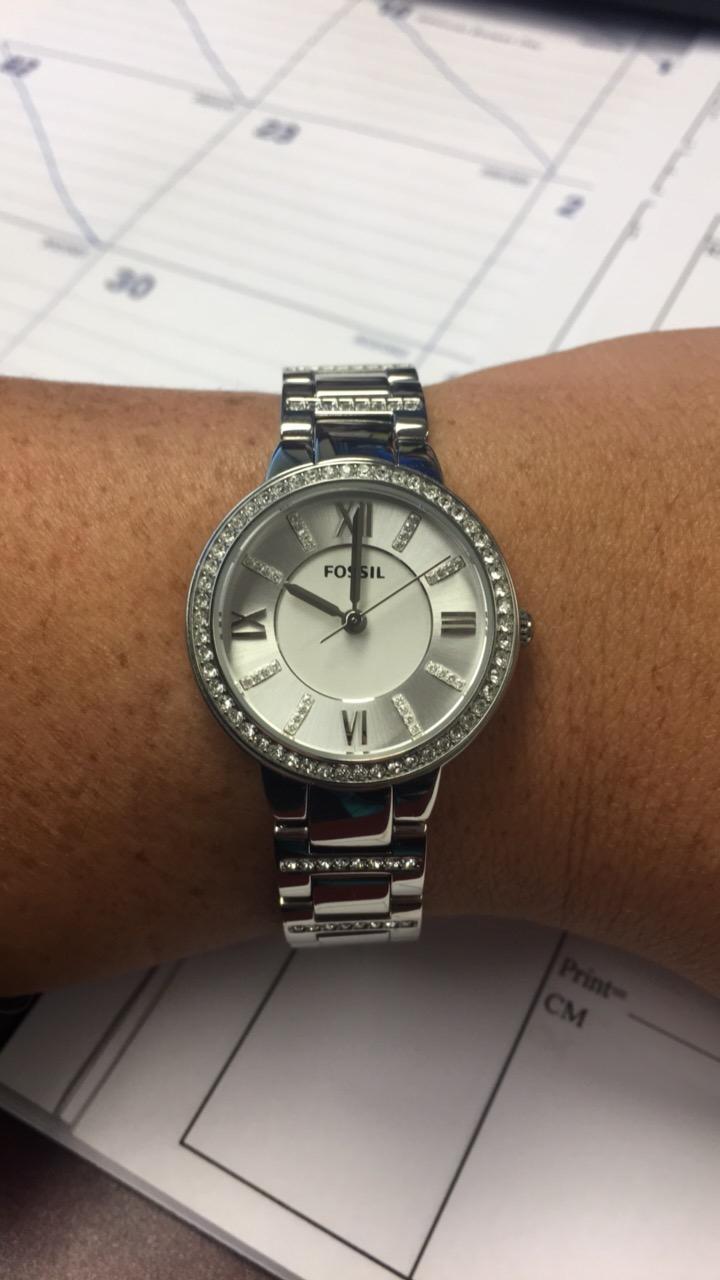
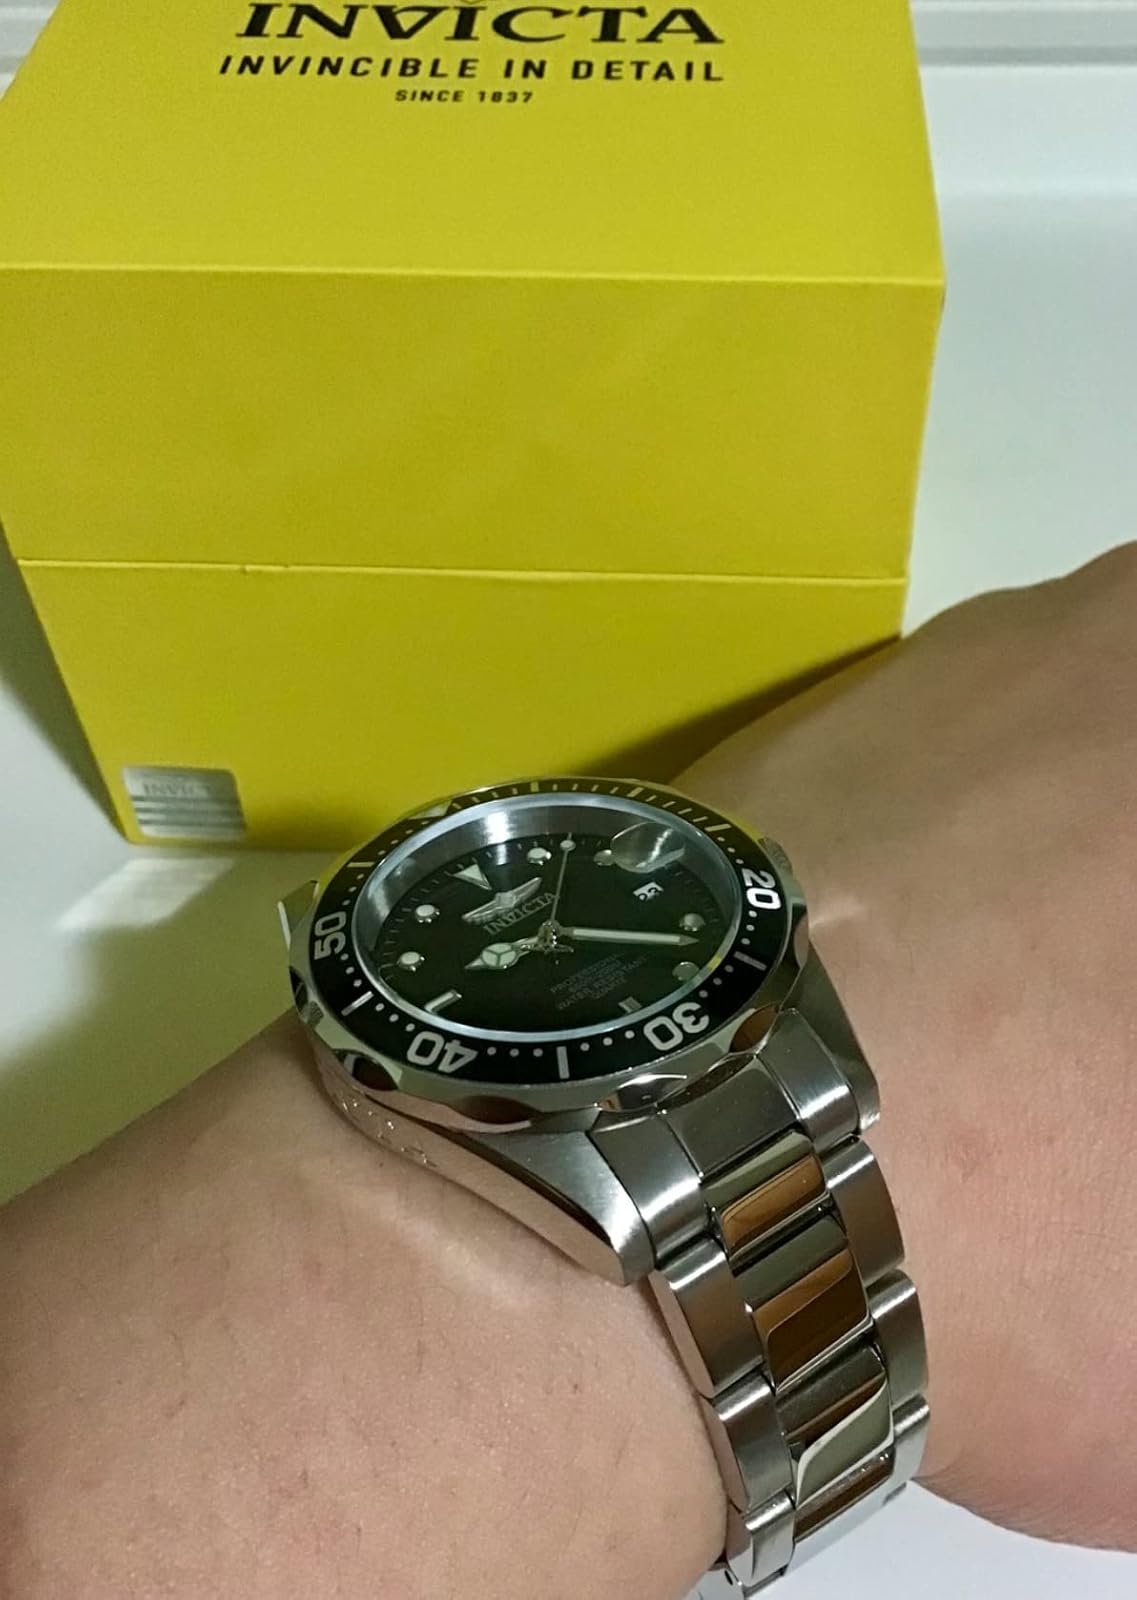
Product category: accessories_watch
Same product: no